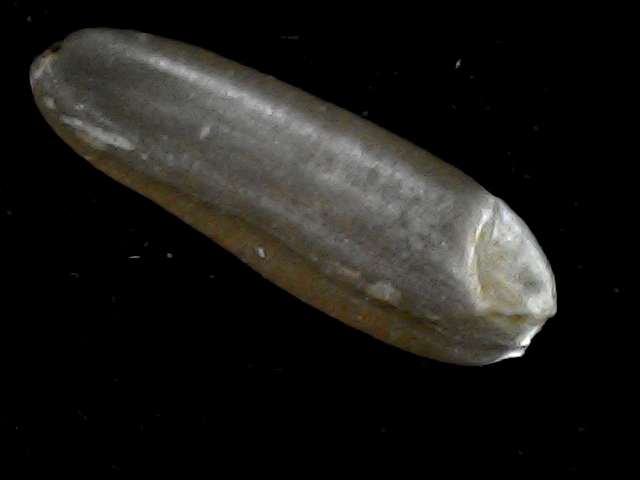
Rice variety: BR23